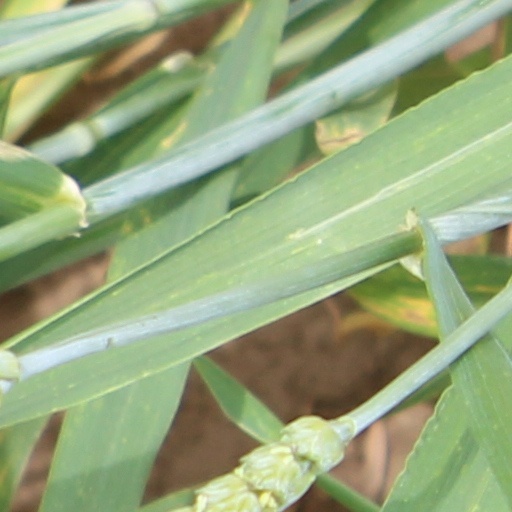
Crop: wheat